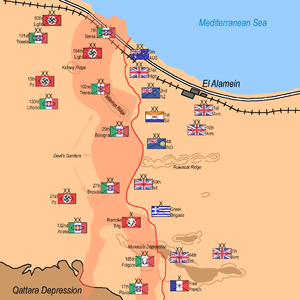
Andet slag om el-Alamein / Aksestyrkernes plan
Styrkernes placering før slagets begyndelse
Andet slag om el-Alamein var et afgørende vendepunkt i Ørkenkrigen under 2. verdenskrig. Slaget foregik ved El-Alamein i Egypten 23. oktober – 3. november 1942. Det Første slag om el-Alamein havde bremset aksemagternes fremrykning i juli 1942. I august 1942 overtog generalløjtnant Bernard Montgomery kommandoen over den britiske 8. arme fra general Claude Auchinleck.